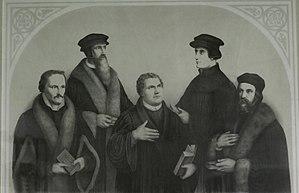
Les Cinq réformateurs (Melanchton, Calvin, Luther, Zwingli et Hus). Lithographie de Fr. Wentzel, Wissembourg, après 1855 (recadré). Exposition Vies protestantes
À l’instar des luthériens allemands, les protestants d’Alsace ont créé et développé une abondante imagerie populaire religieuse qui se distingue de l’imagerie catholique par la présence primordiale du texte biblique et l’absence des saints au profit des personnalités et des symboles de la Réforme.